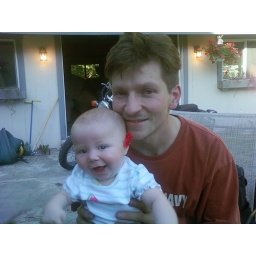
that's me in the orange shirt